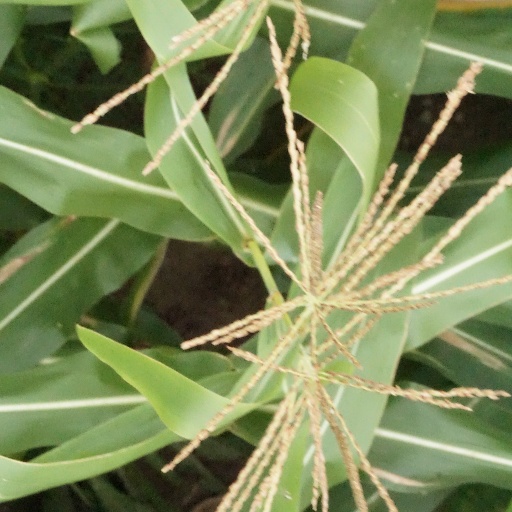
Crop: maize; corn